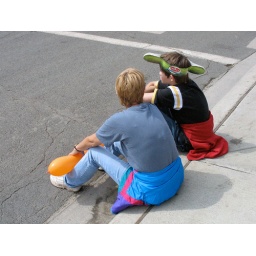
Boy wearing paper pickle hat at 2006 Minnesota State Fair in St. Paul, Minnesota.